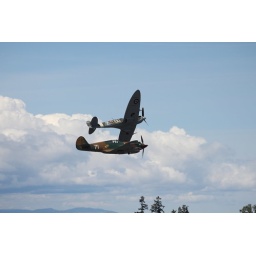
Flying Heritage Collection Fly Day May 22 2010 - Paul Allen's vintage airplane museum, many in flying order